2,500-year celebration of the Persian Empire

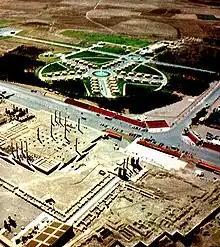
Tent City of Persepolis.

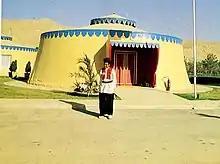
Tent in Persepolis.

The Tent City (also called Golden City) was planned by the Parisian interior-design firm of Maison Jansen on . They referred to the meeting between Francis I of France and Henry VIII of England at the Field of the Cloth of Gold in 1520. Fifty 'tents' (prefabricated luxury apartments with traditional Persian tent-cloth surrounds) were arranged in a star pattern around a central fountain. Numerous trees were planted around them in the desert, to recreate how ancient Persepolis would have looked. Each tent was provided with direct telephone and telex connections for attendees to their respective countries. The entire celebration was televised to the world by way of a satellite connection from the site.